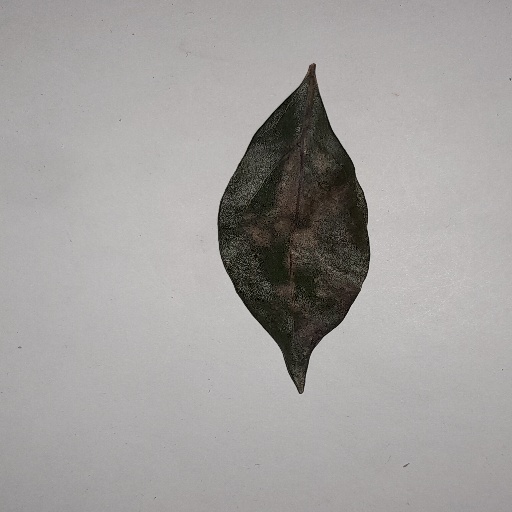
Species: Camphor
Leaf condition: Bacterial Spot